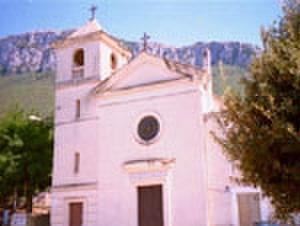
Controne est une commune italienne de la province de Salerne dans la région Campanie en Italie.